Baron Wormser

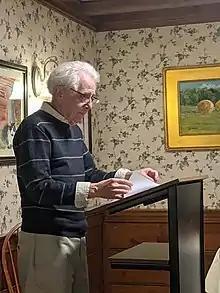
Poetry Society of Vermont Fall Workshop/Luncheon in Quechee, VermontOctober 30, 2021

Baron Wormser (born 1948) is an American poet from Baltimore, Maryland.